Kaypro

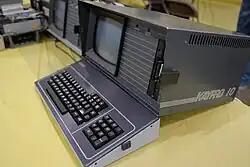
Kaypro 10

"Kaypro 10": The Kaypro 10 was one of the earliest computers to come standard with a hard drive. It came with a 10-megabyte internal hard drive and a single DS/DD floppy drive.